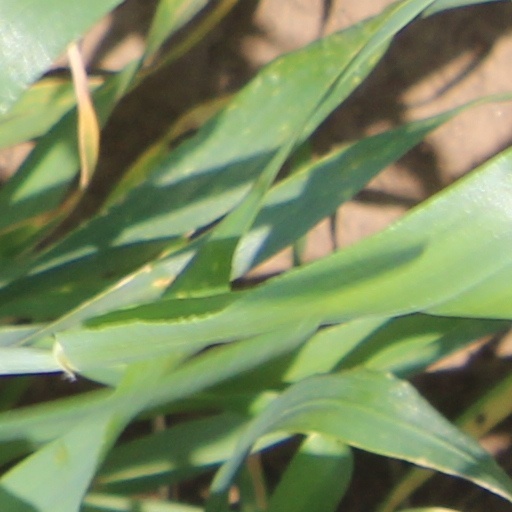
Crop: wheat